Magdalen College School, Oxford

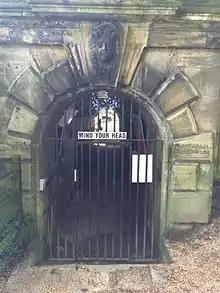
Choristers' tunnel under Magdalen Bridge, running from Magdalen College School to the Waynflete Building of Magdalen College.

After the First World War, the school opted into the arrangements of the Education (Administrative Provisions) Act 1907, and as a grant-aided secondary school had to guarantee a quarter of its places as free scholarships for boys from public elementary schools. Of this decision, Stanier, a former Master and the author of the school history, writes: